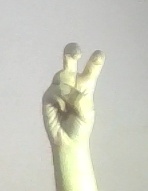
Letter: toot